Yellowstone (steamboat)

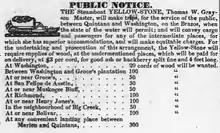
A December 1836 advertisement for packet service on the Brazos River, Republic of Texas, between Quintana and Washington.

The steamboat was purchased by Thomas Toby & Brother to focus upon the cotton trade along the Brazos River in Texas, carrying bales from the growers down to Quintana on the Gulf Coast. Departing New Orleans on New Year's Eve, 1835, she was loaded with arms, ammunition and forty-seven volunteers of the Mobile Greys destined to support the Texans in their fight for Independence against Santa Anna.